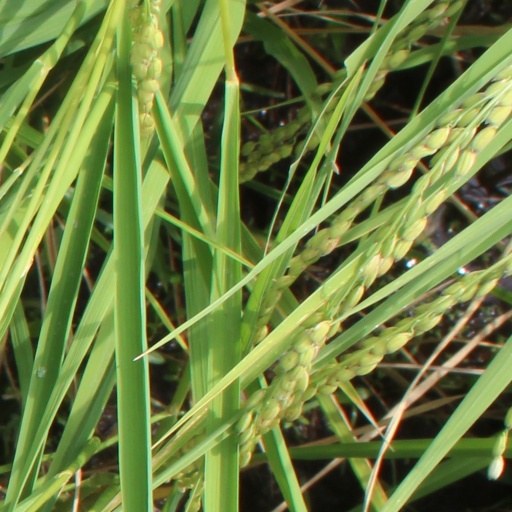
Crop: rice